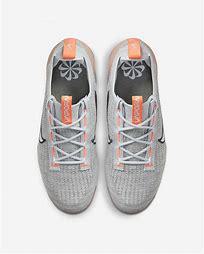
Brand: Nike
Model: Air Vapormax 2021 FK